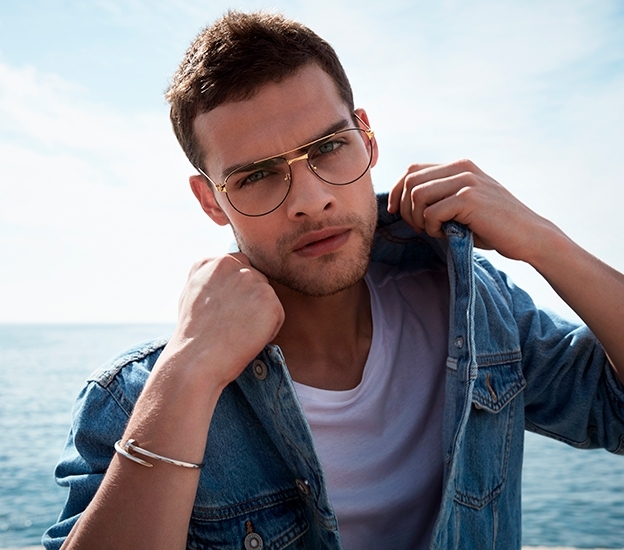
Gender: men